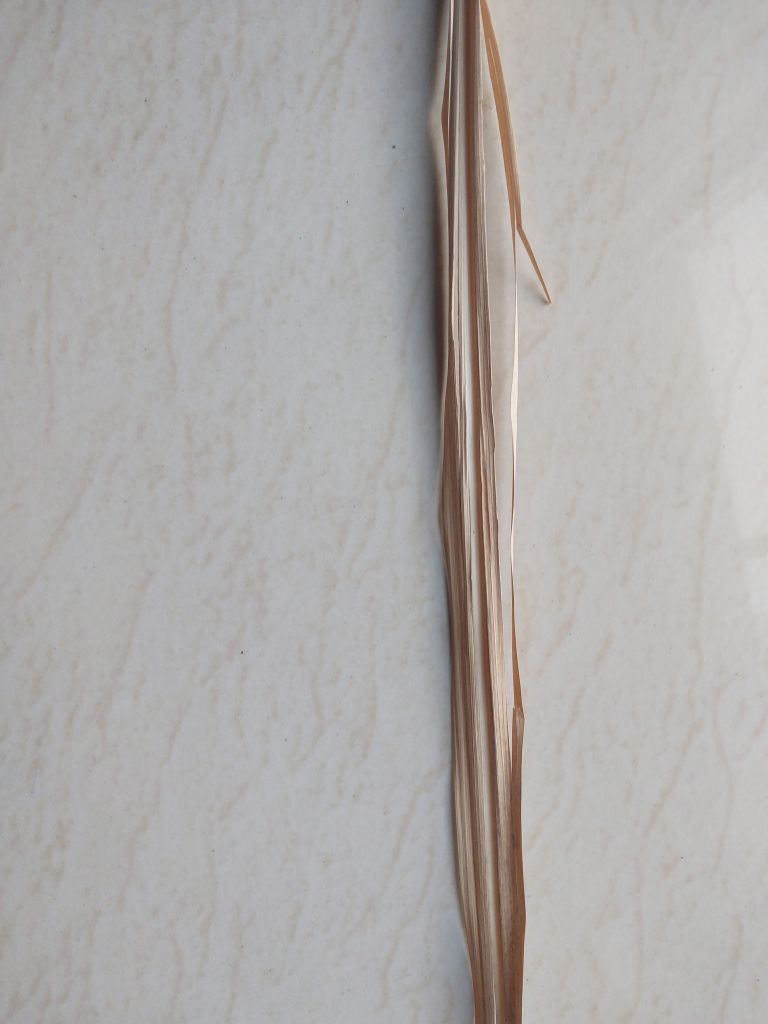
Label: Dried